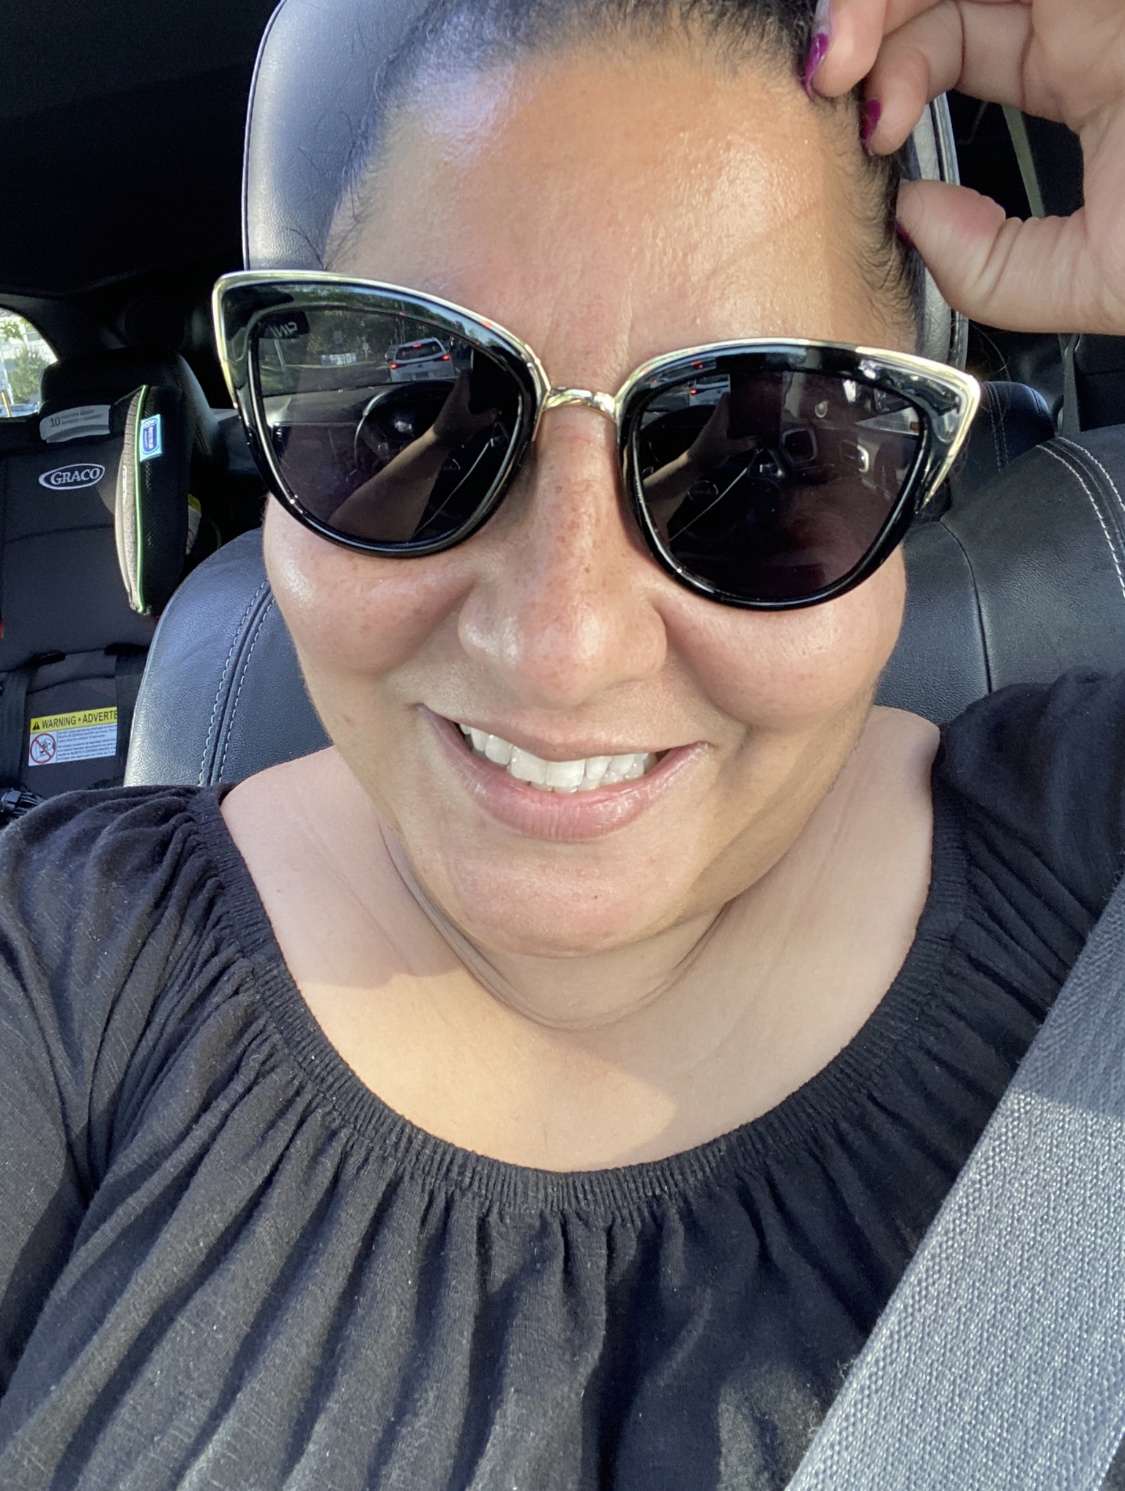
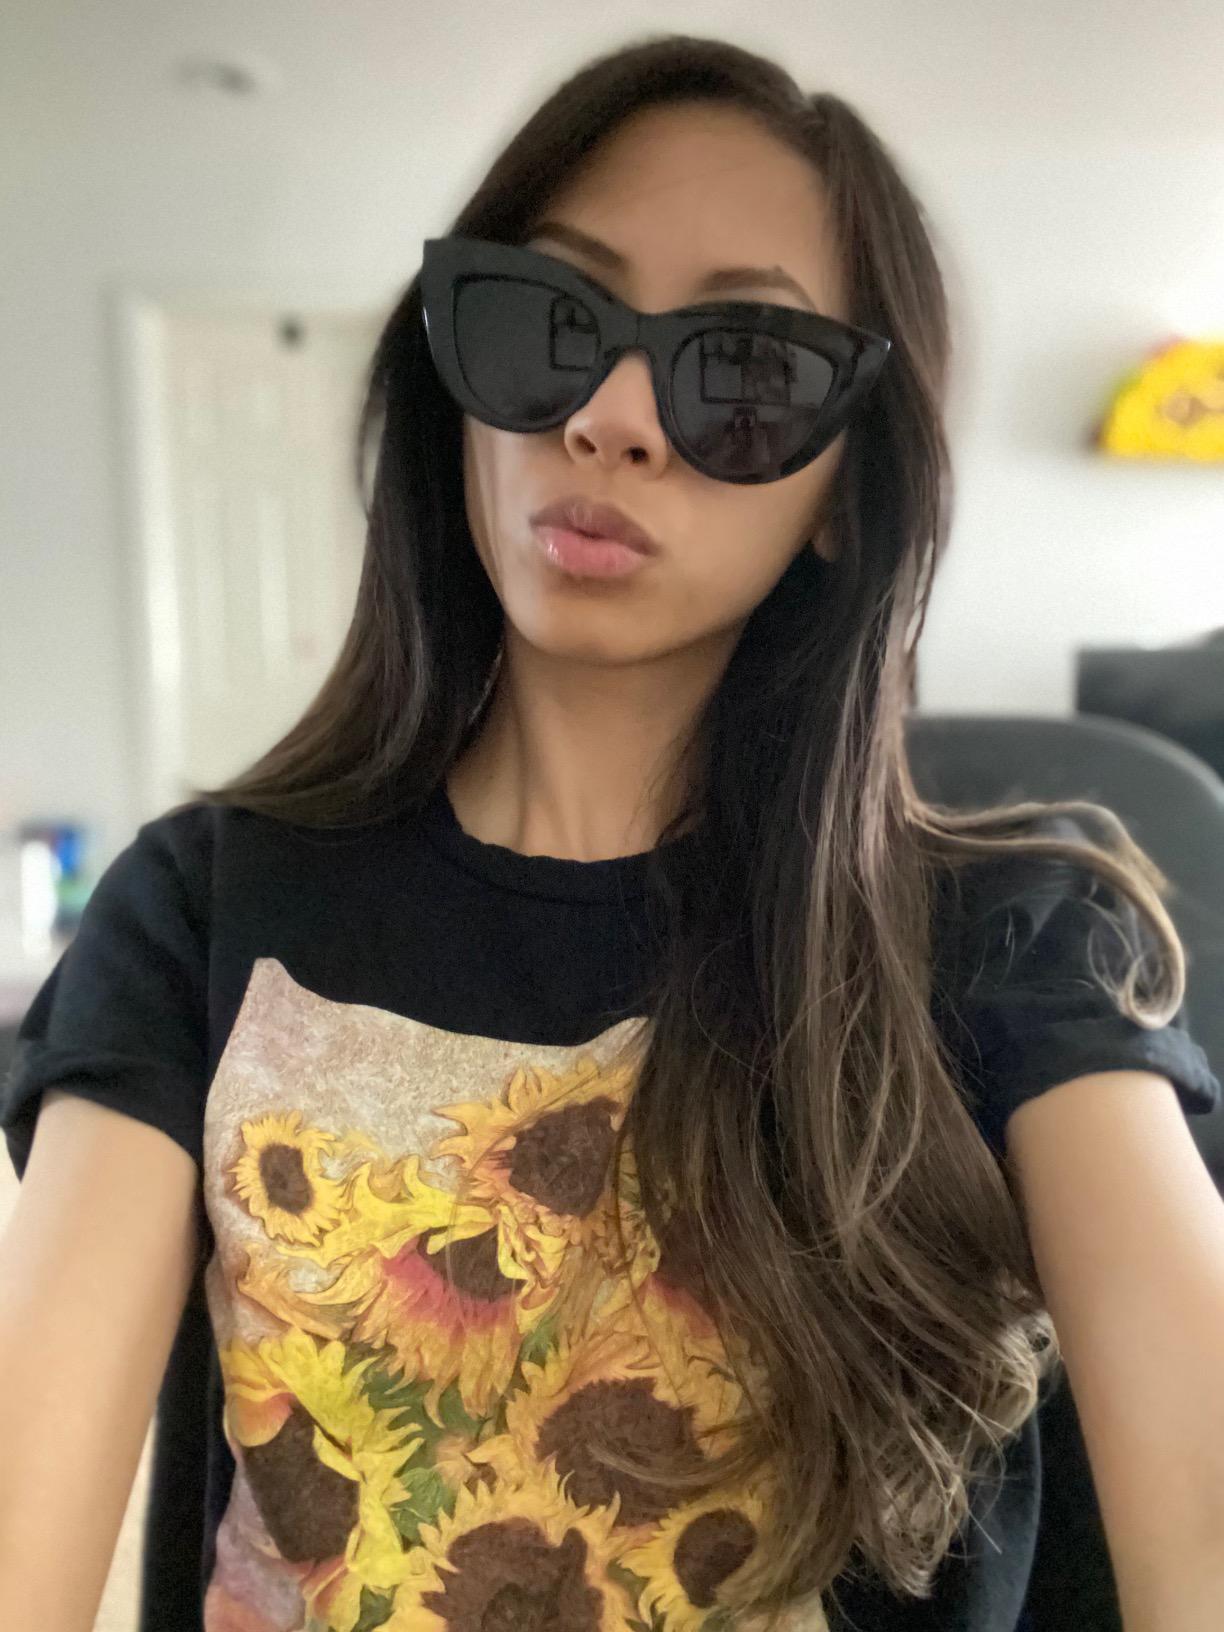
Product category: accessories_sunglasses
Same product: no